Braefoot Battery

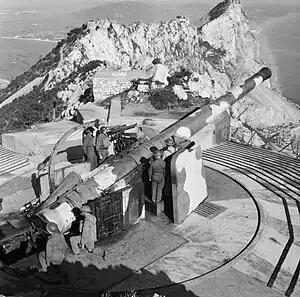
A 9.2 inch gun emplacement on Gibraltar during WW2, the same type of gun was employed at the Braefoot Battery

The Braefoot Battery was equipped with two large calibre naval gun emplacements, designed to engage any large enemy surface vessels threatening ships at anchor in the Firth of Forth and the naval facilities at Rosyth Dockyard. Each gun emplacement housed a BL 9.2-inch Mk IX – X naval gun which could fire a shell weighing 55 kg out to range of 26 km.